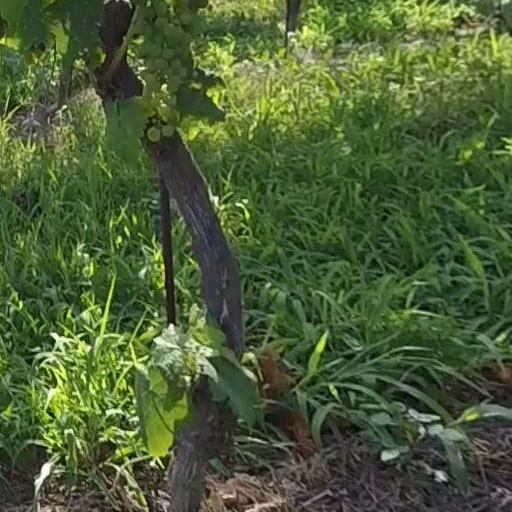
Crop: grape